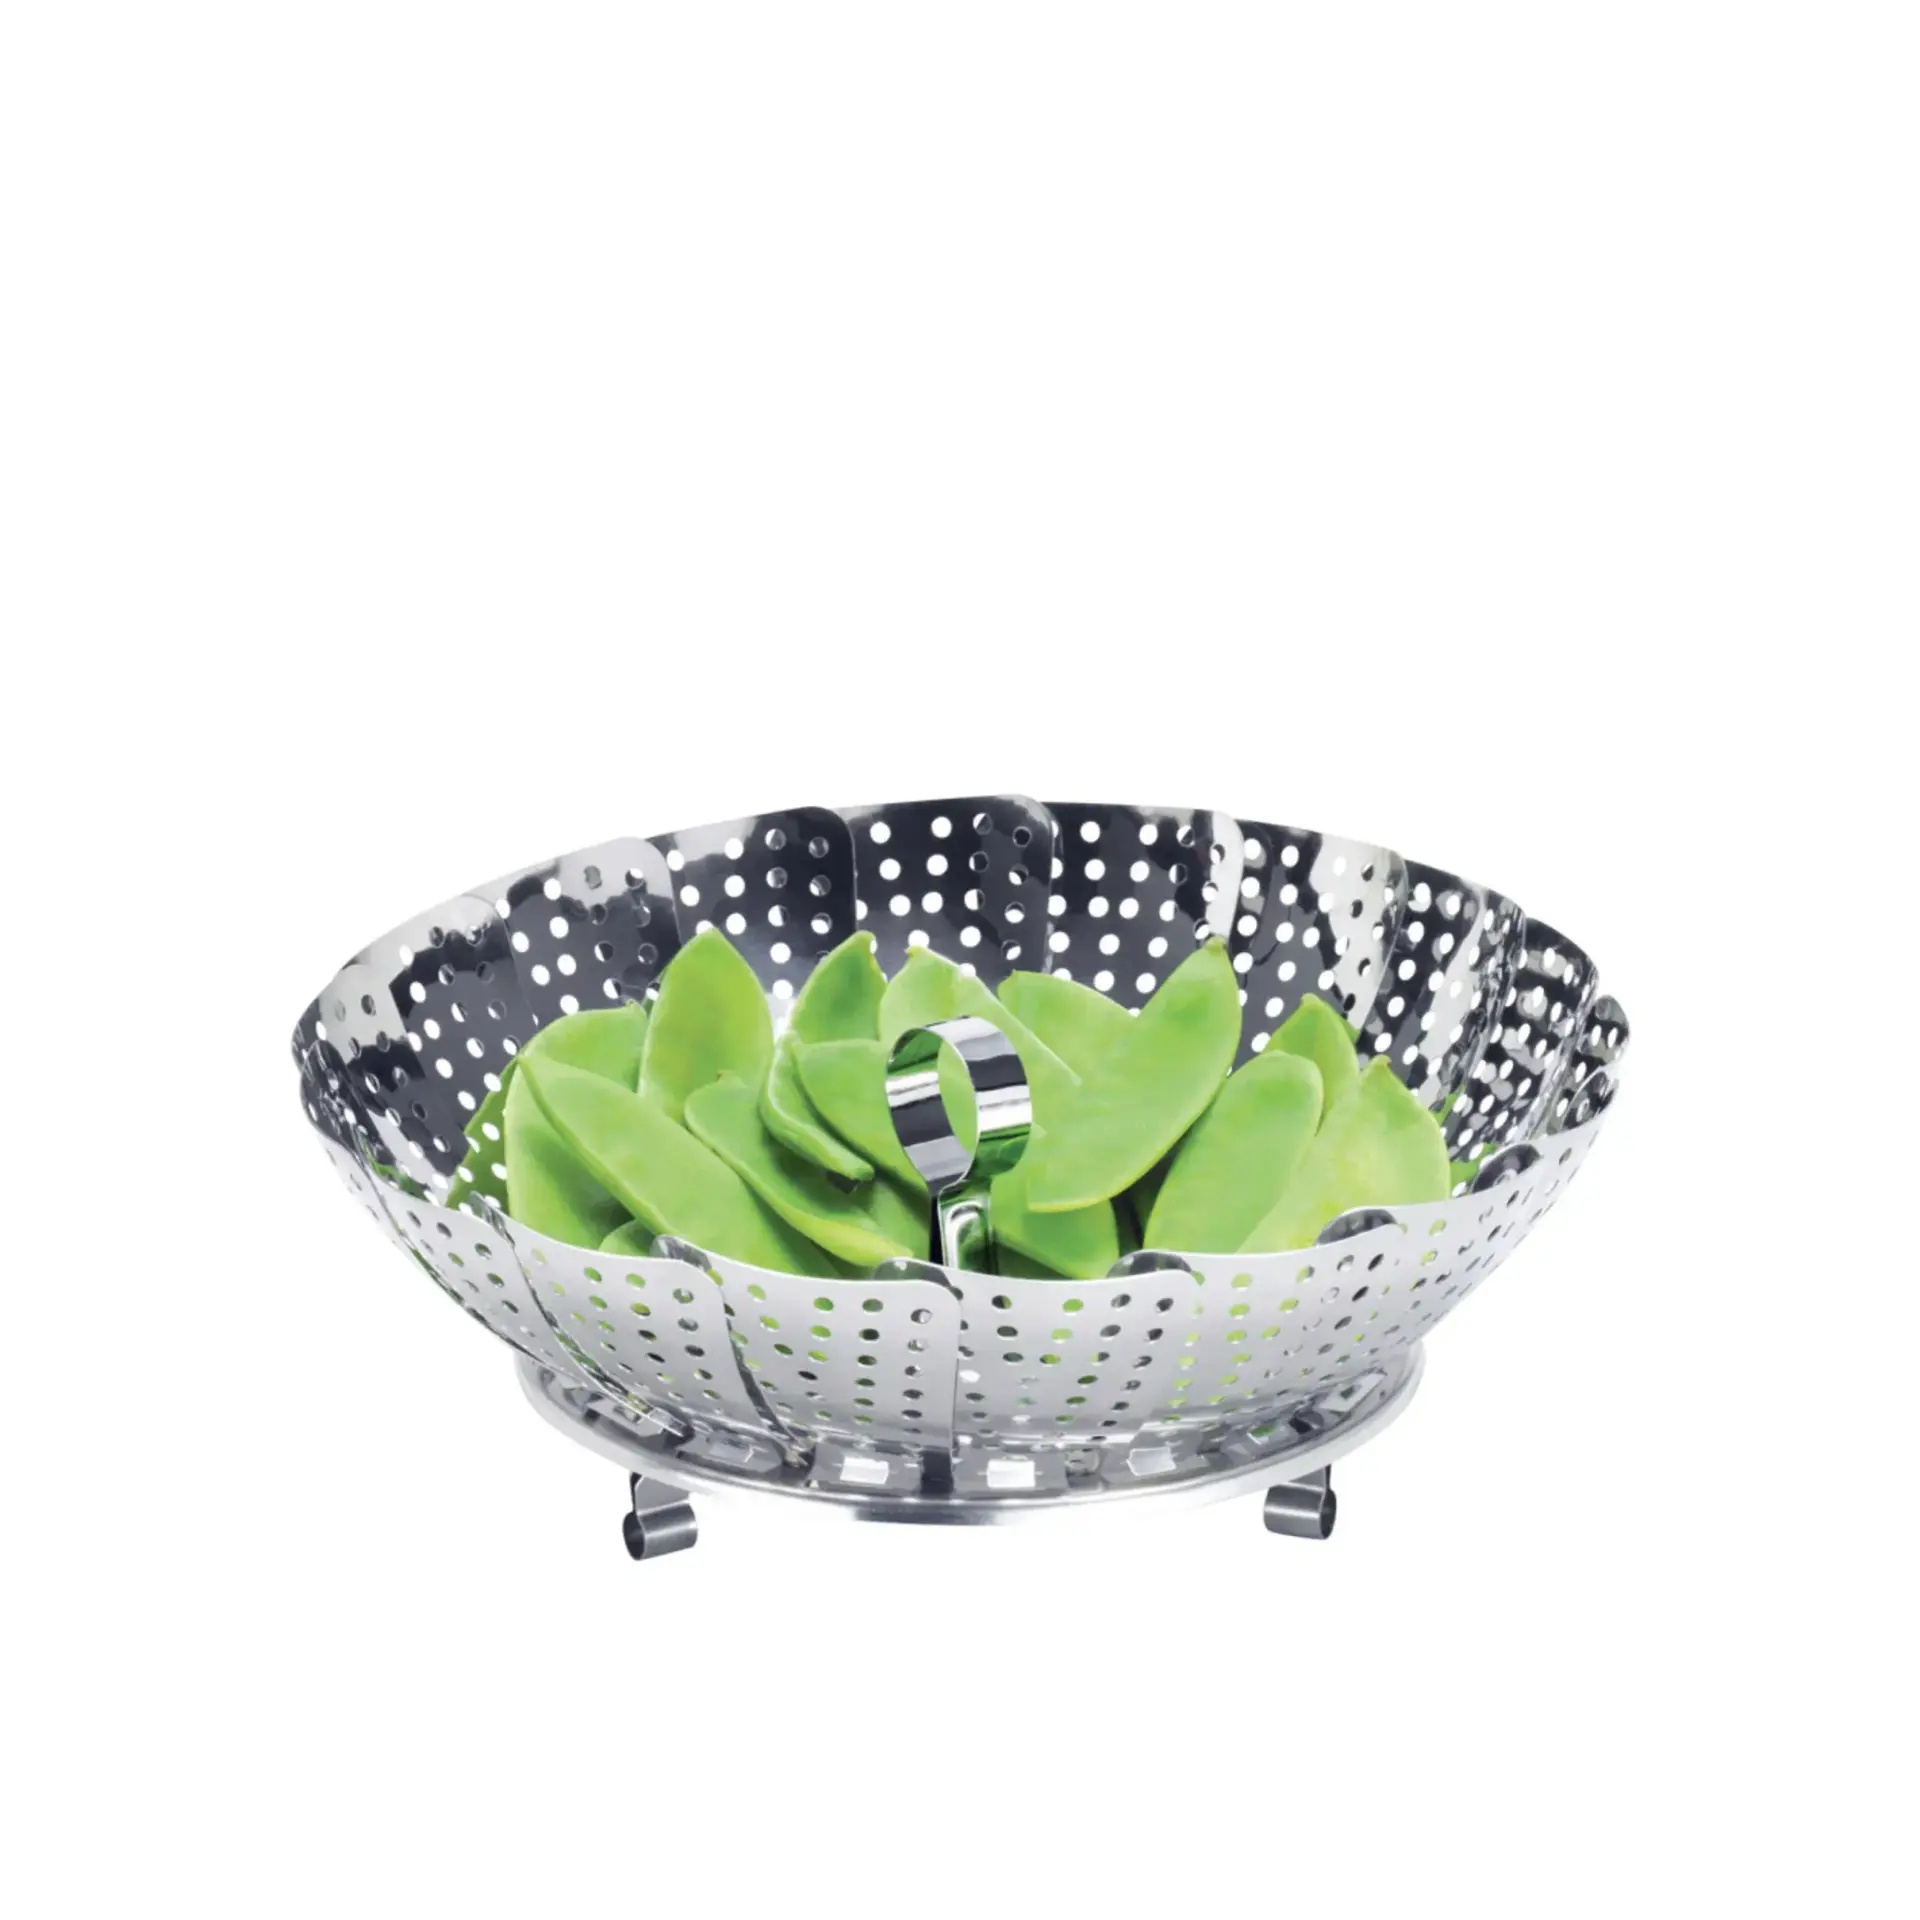
Steam Basket 24cm
Pop in your beans carrots peas and broccoli and boil over your potatoes in this energy saving steamer. Constructed in meshed stainless steel the adjustable design will fit into any of your saucepans up to 24cm.
Brand: Chefs Co.
Category: Home & Garden > Kitchen & Dining > Cookware & Bakeware > Cookware Accessories > Steamer Baskets